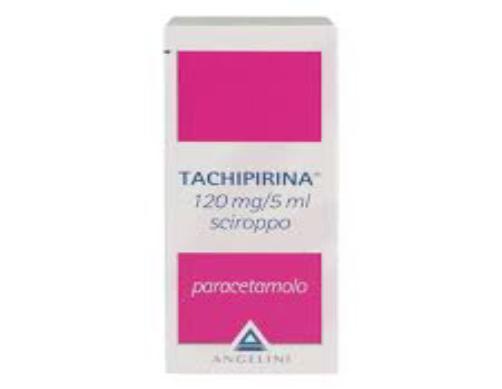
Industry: Medical